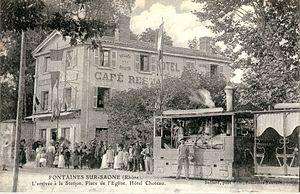
Carte postale ancienne éditée par Buffard, Phot.-édit. à Fontaines Neuville
Le train bleu du Val de Saône était un tramway reliant Lyon à Neuville-sur-Saône de 1932 à 1957. Il faisait suite à un tramway à vapeur, qui circulait sur ce même trajet depuis 1891.
La Société suisse de construction de locomotives et de machines, en allemand Schweizerische Lokomotiv- und Maschinenfabrik, était une société suisse pour la construction de locomotives, créée à Winterthour en 1871. Sa production est constituée surtout de locomotives à crémaillère, spécialement étudiées pour les chemins de fer de montagne.
L'ancien tramway de Lyon désigne le premier réseau de tramway qu'a connu la ville de Lyon entre 1880 et 1957. Exploités par la Compagnie des omnibus et tramways de Lyon, les tramways sont dans un premier temps à traction animale, puis rapidement convertis à la traction électrique. Bien que n'étant pas le seul exploitant de chemin de fer dans la région lyonnaise, l'OTL va progressivement absorber les entreprises locales et développer son réseau. Le dernier tramway urbain circule le 30 janvier 1956, et le dernier tramway suburbain le 30 juin 1957. Il faudra attendre le 2 janvier 2001, pour voir de nouveau rouler un tramway à Lyon avec la mise en service des lignes T1 et T2 du nouveau tramway lyonnais.